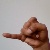
The image shows a hand gesture representing the letter 'J' in Indian Sign Language.